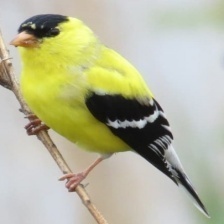
Species: AMERICAN GOLDFINCH
Scientific name: SPINUS TRISTIS
ImageNet parent category: goldfinch